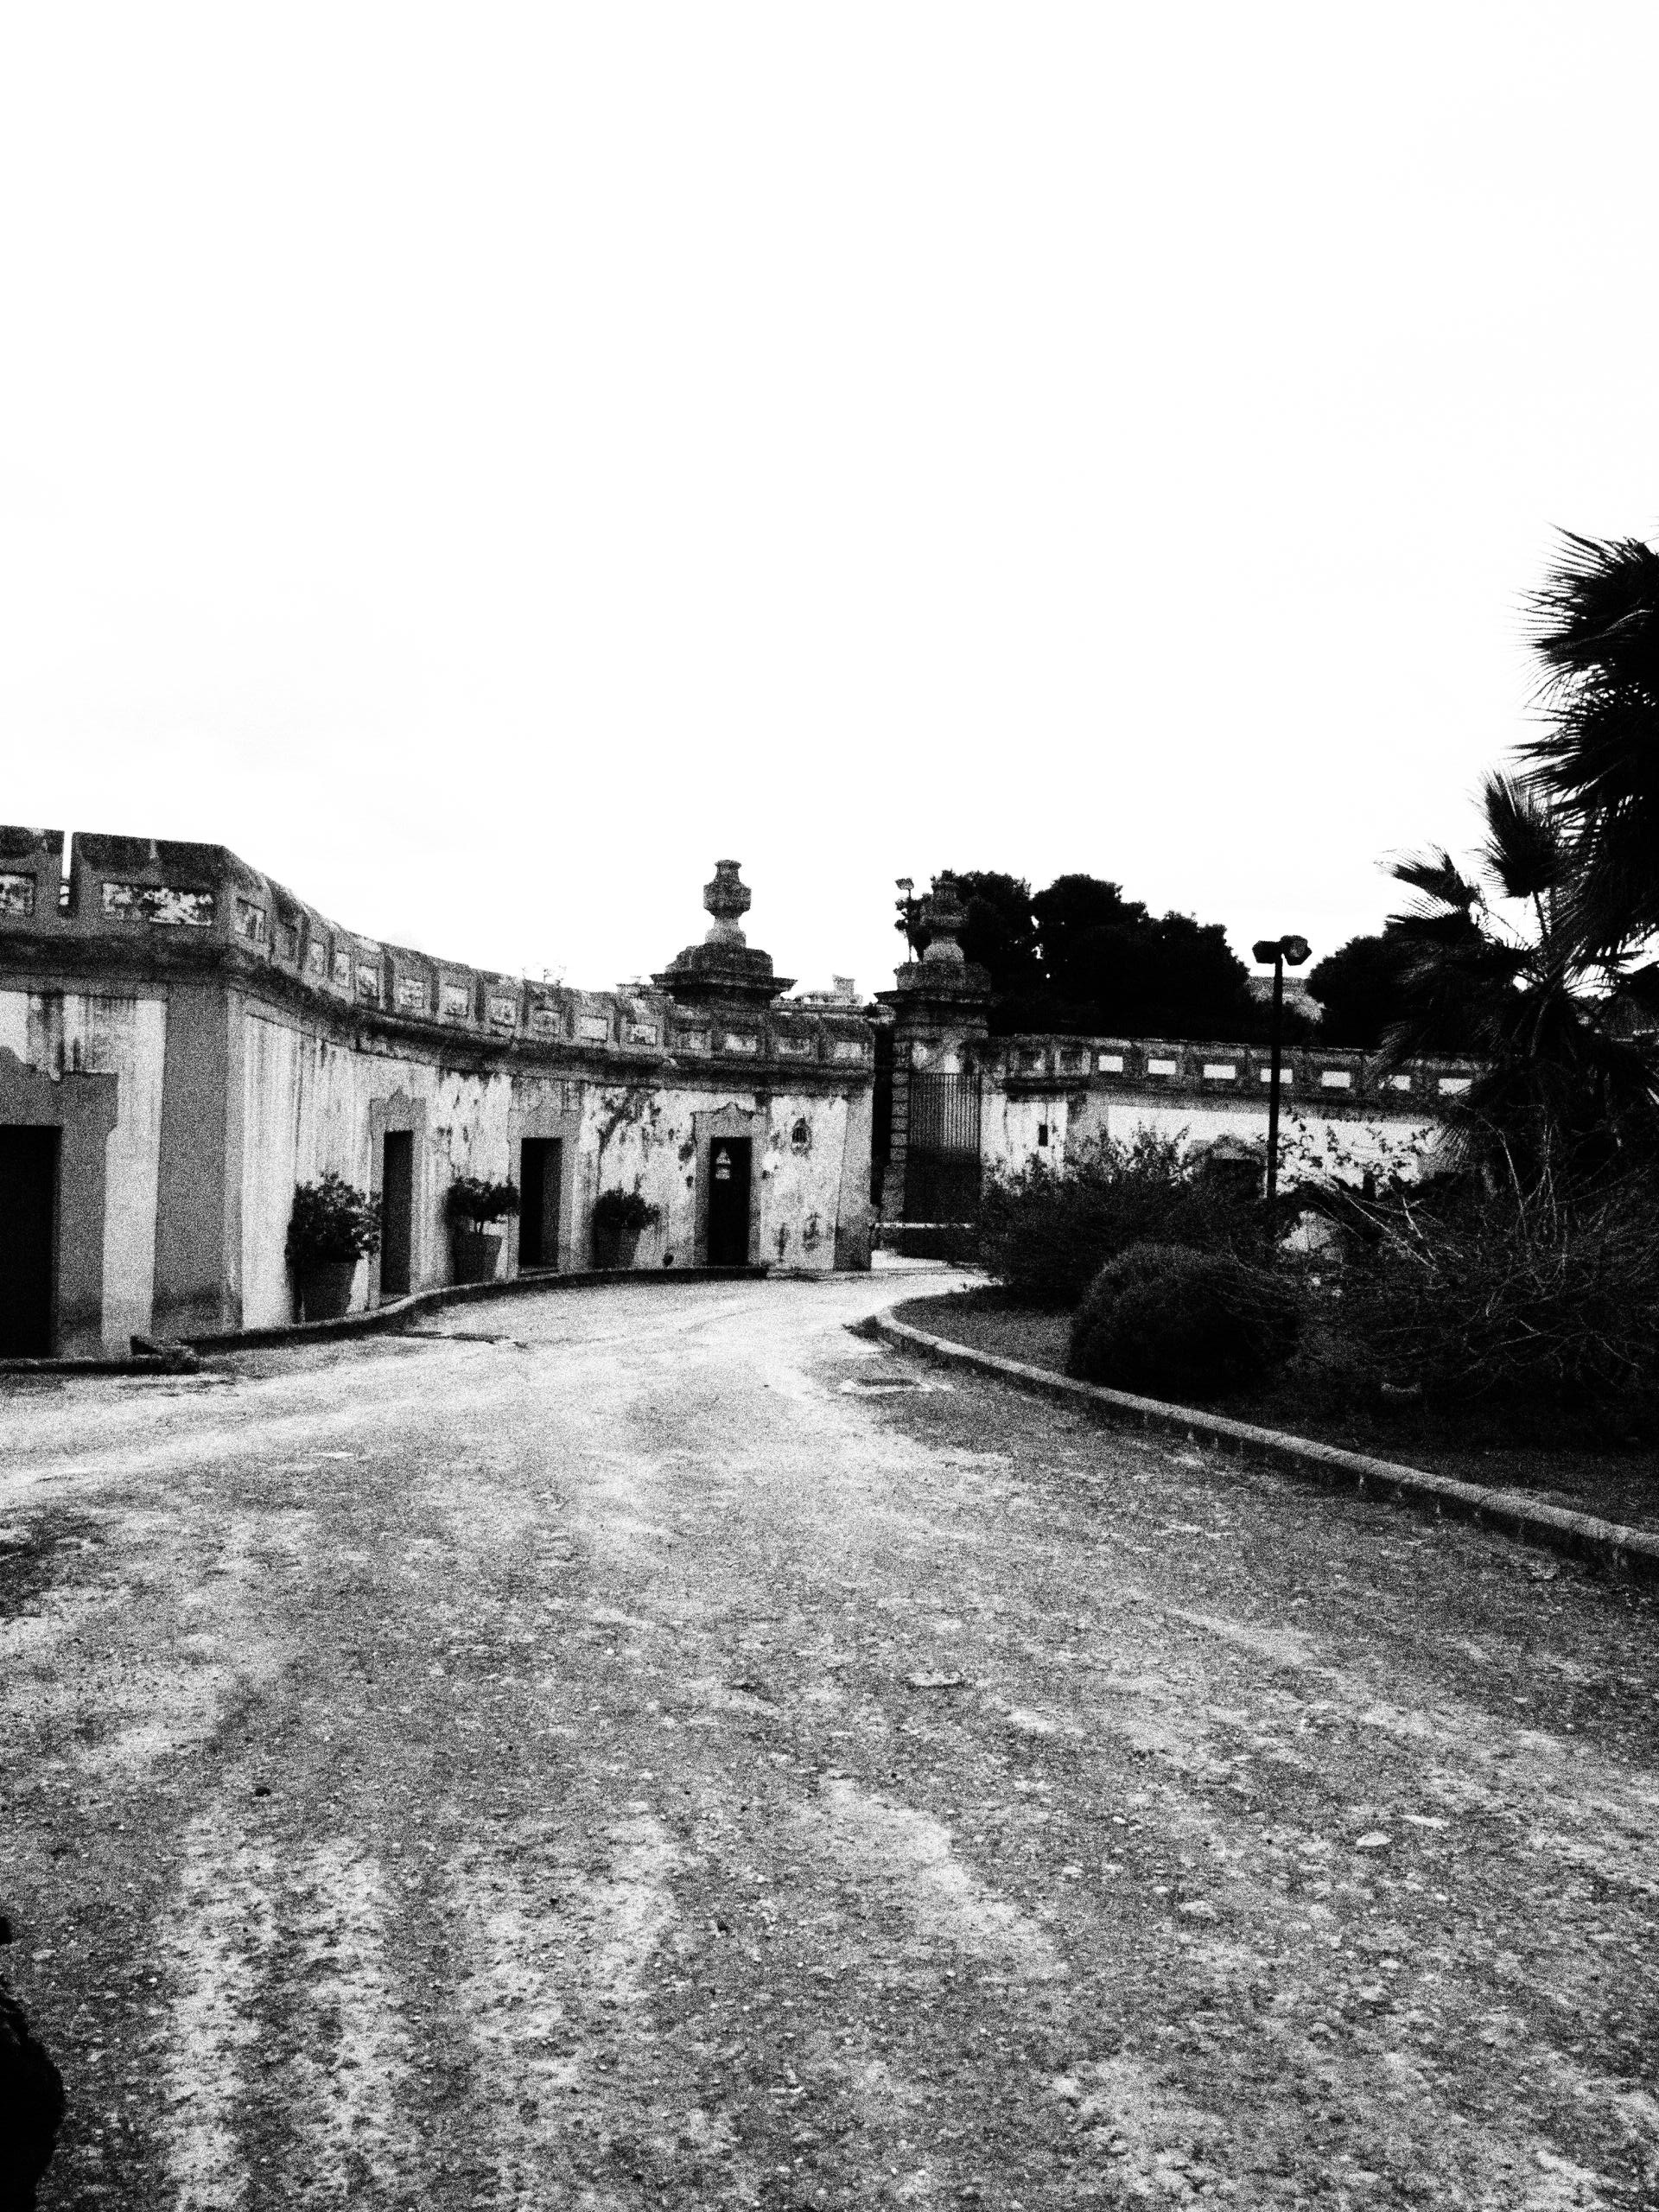
black and white, street, photography, villa, black, monochrome, trees, court, okay, monochrome photography